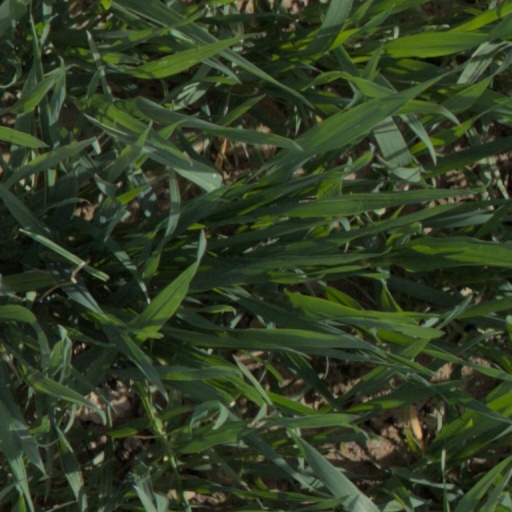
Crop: wheat